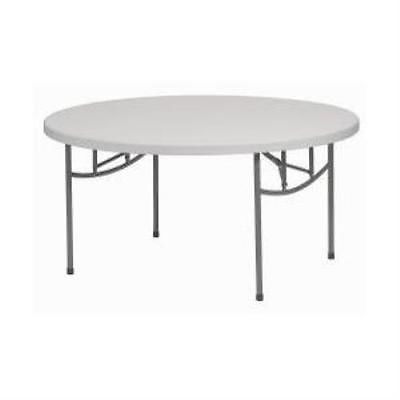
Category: table